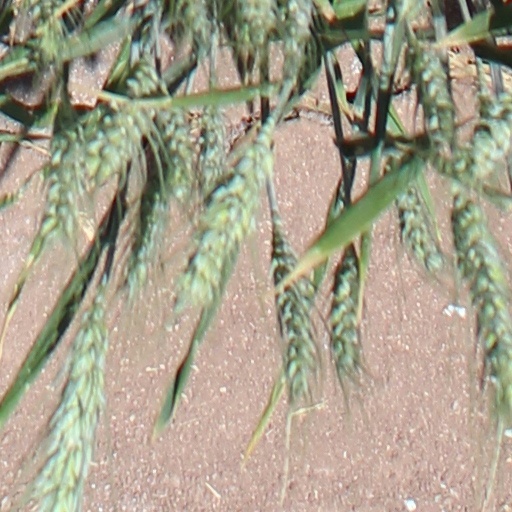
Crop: wheat